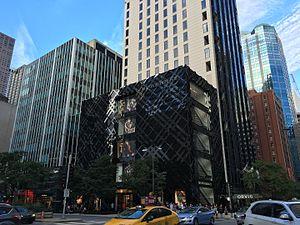
Burberry's est à l'origine un tailleur britannique, spécialiste de la confection de manteaux et d'imperméables masculins qui manufacture des vêtements de luxe pour une clientèle riche et exigeante. Avec ses modèles immuables, il s'est imposé comme le représentant de l'élégance masculine sobre, raffinée et de très bonne qualité des classes aisées britanniques : la reine Élisabeth II et le Prince Charles lui ont tous deux accordé la Reconnaissance Royale en 1955 et en 1989.